Women migrant workers from developing countries

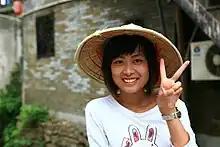
A woman from one of China's rural areas

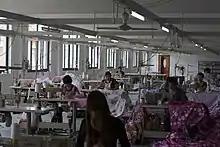
Women working in a silk factory in China

Many young Chinese women from rural areas are sent to work at factories in China's cities, where they face poor working conditions, strict regulations, low wages, and non-payments of their salaries. As Chinese laws mandate that factories must provide their women migrant workers with food and shelter, these women workers become entirely dependent on their employers for their basic needs. Employers are able to control almost every aspect of their workers’ lives, and can therefore force their employees to work late or penalize them for poor performance. In addition, Ngai, a sociologist, argues that the dormitory system is stressful for these migrant women as it removes them from their families. While this system has provided China with cheap labor to compete globally in manufacturing, it has come at the expense of isolation, maltreatment, long work hours and low wages for the women migrant workers who work in these factories. The documentary China Blue provides insight into the treatment of these young Chinese women and the conditions under which they live.